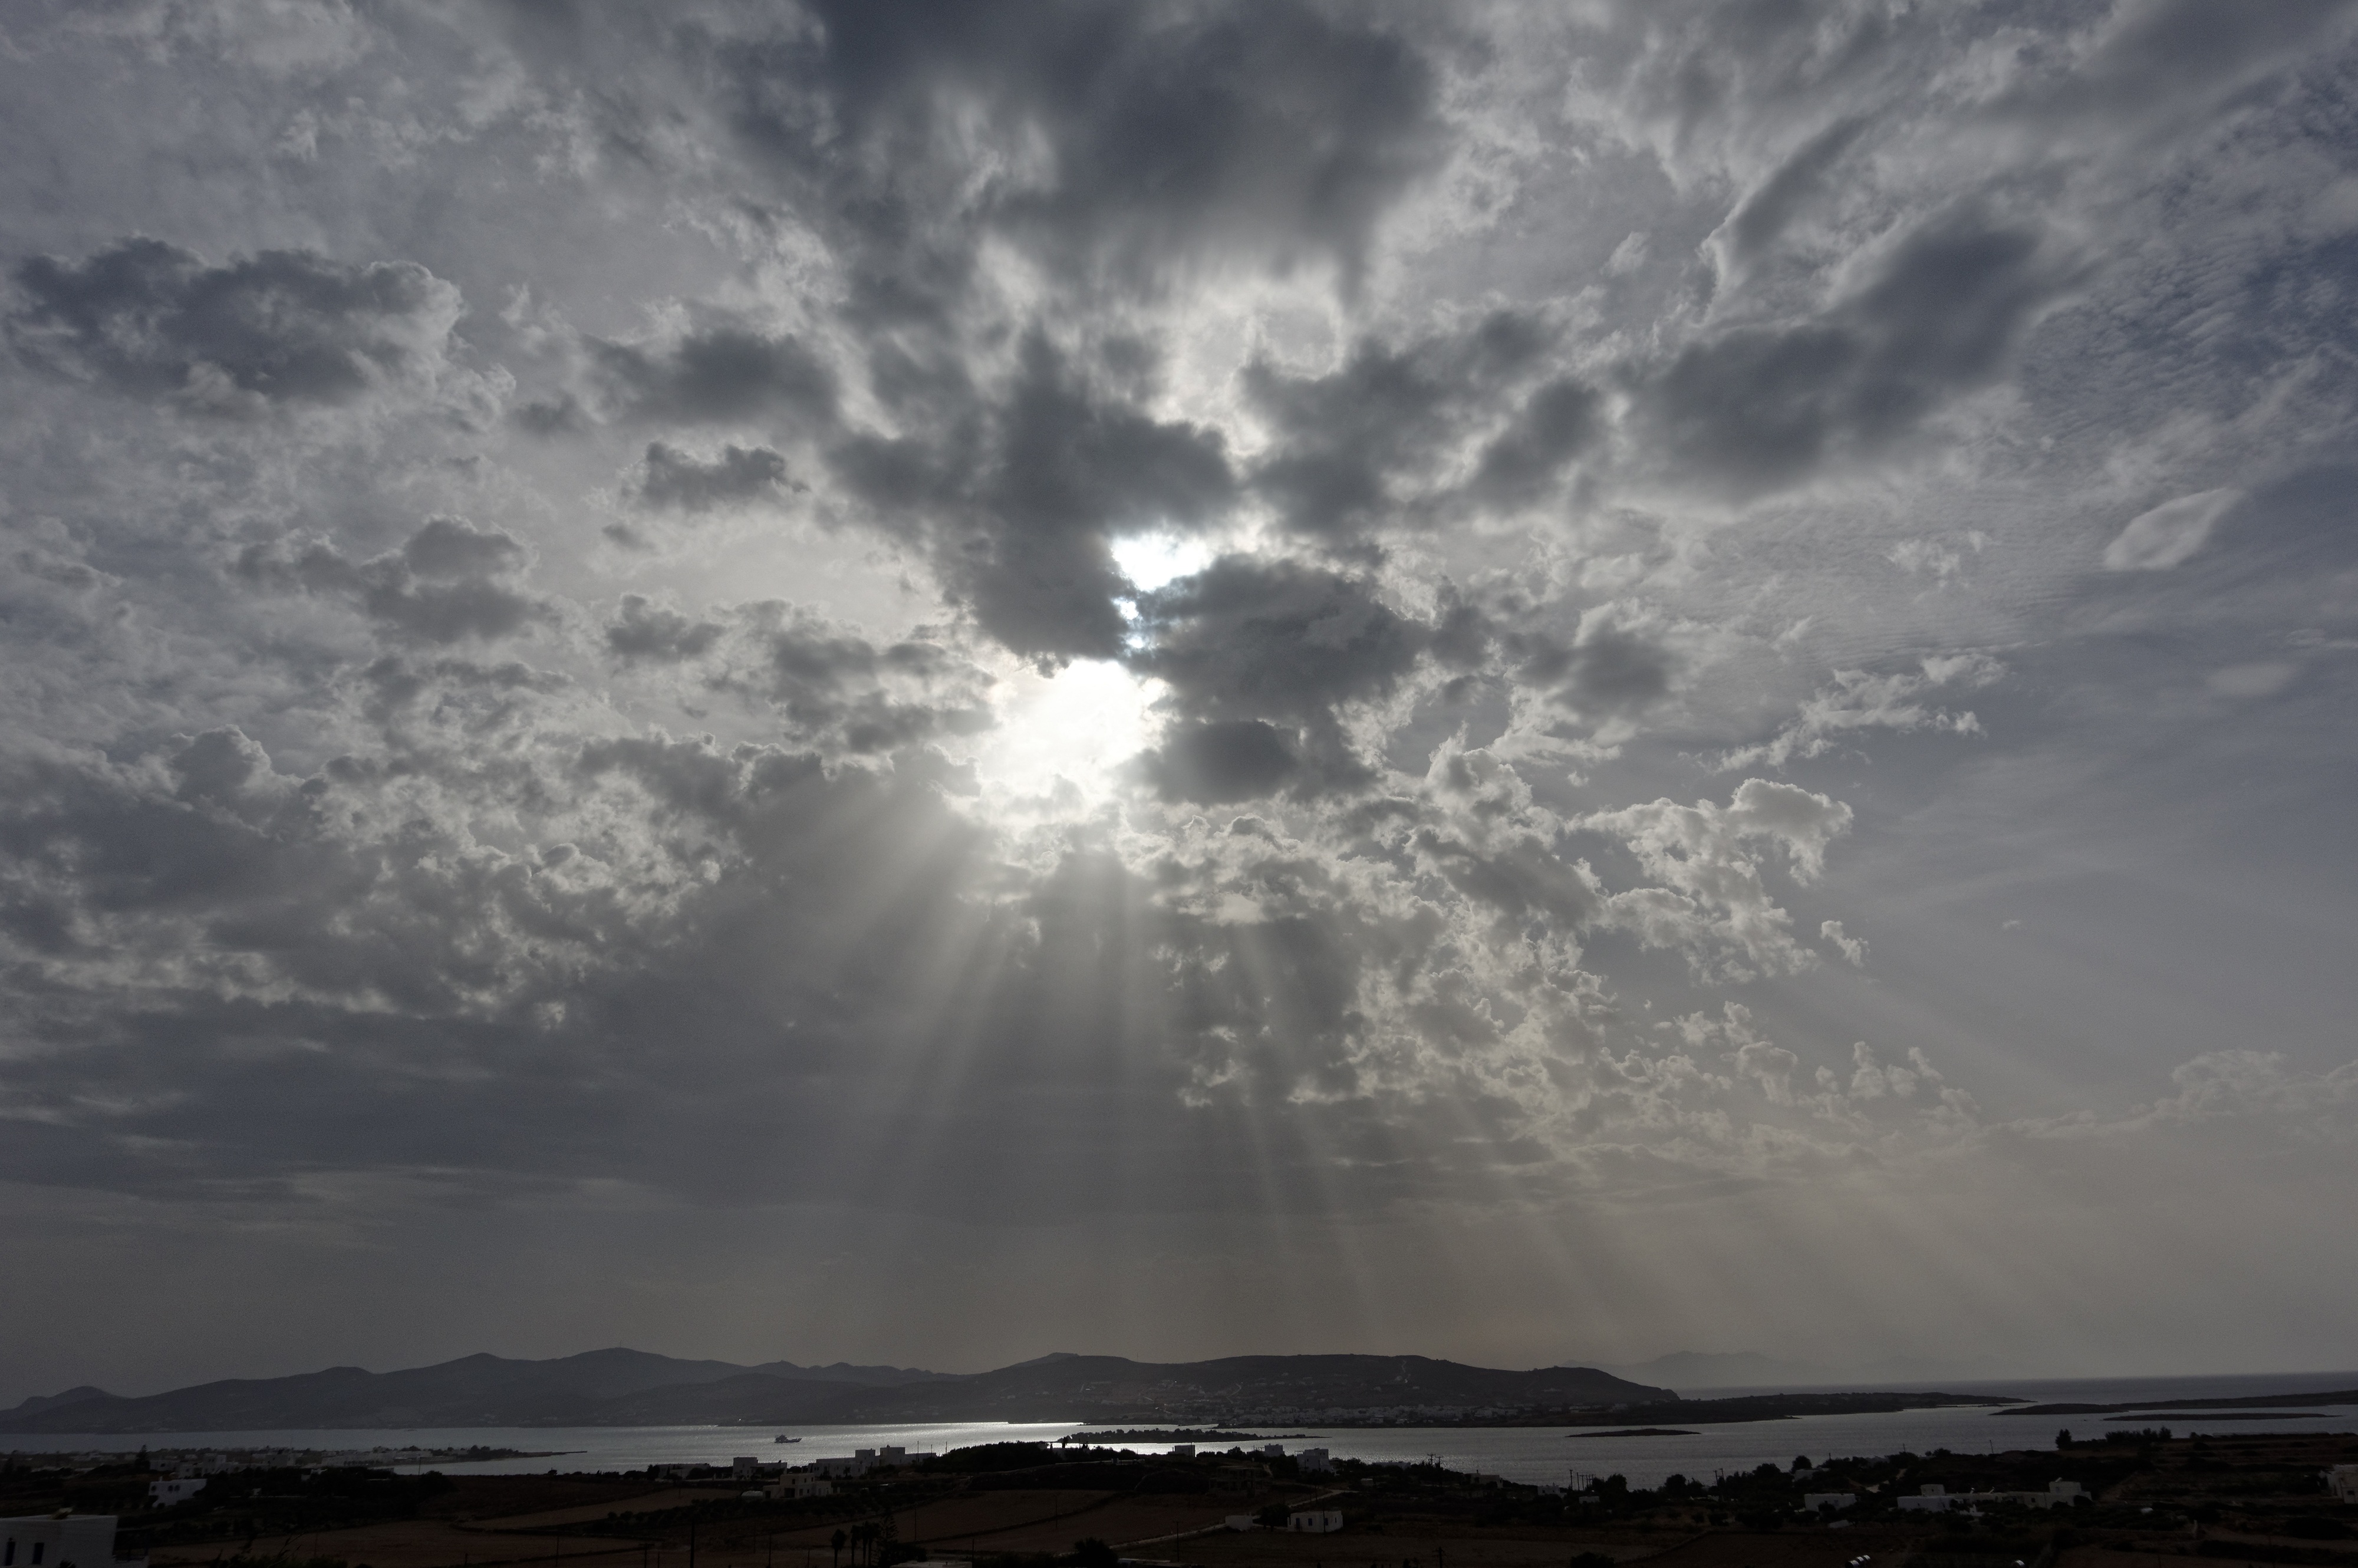
sea, horizon, light, cloud, sky, sun, sunlight, morning, dawn, atmosphere, dusk, weather, clouds, rays, mood, sunbeam, dark clouds, meteorological phenomenon, atmospheric phenomenon